Donald Campbell

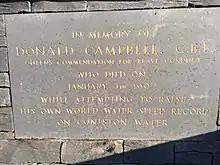
Memorial plaque for Donald Campbell, in Coniston village

On 4 January 1967, weather conditions were finally suitable for an attempt. Campbell commenced the first run of his last record attempt at just after 8:45 am. "Bluebird" moved slowly out towards the middle of the lake, where she paused briefly as Campbell lined her up. With a deafening blast of power, Campbell now applied full throttle and "Bluebird" began to surge forward. Clouds of spray issued from the jet-pipe, water poured over the rear spar and after a few hundred yards, at , "Bluebird" unstuck from the surface and rocketed off towards the southern end of the lake, producing her characteristic comet's tail of spray. She entered the measured kilometre at 8:46 am. Leo Villa witnessed her passing the first marker buoy at about in perfect steady planing trim, her nose slightly down, still accelerating. 7.525 seconds later, Keith Harrison saw her leave the measured kilometre at a speed of over .